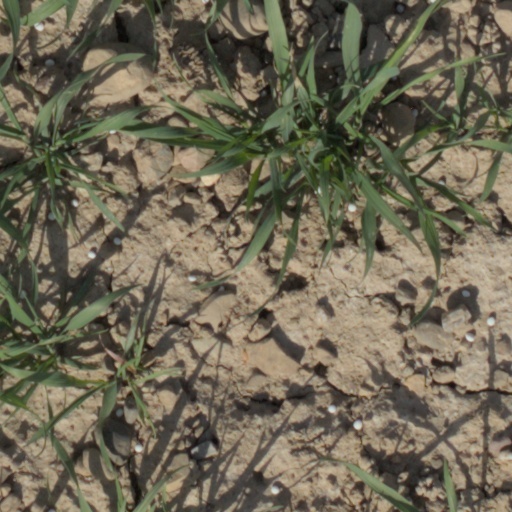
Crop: wheat